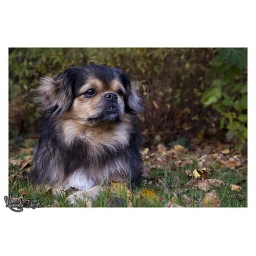
One of my cute dogs in our garden.Don't copy!